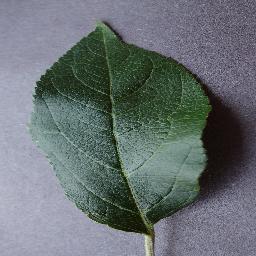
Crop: apple
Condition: healthy